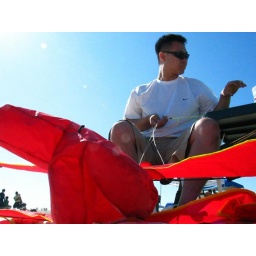
Spent the afternoon flying kites, eating, drinking and swimming with friends at the state Beach in Huntington Beach.